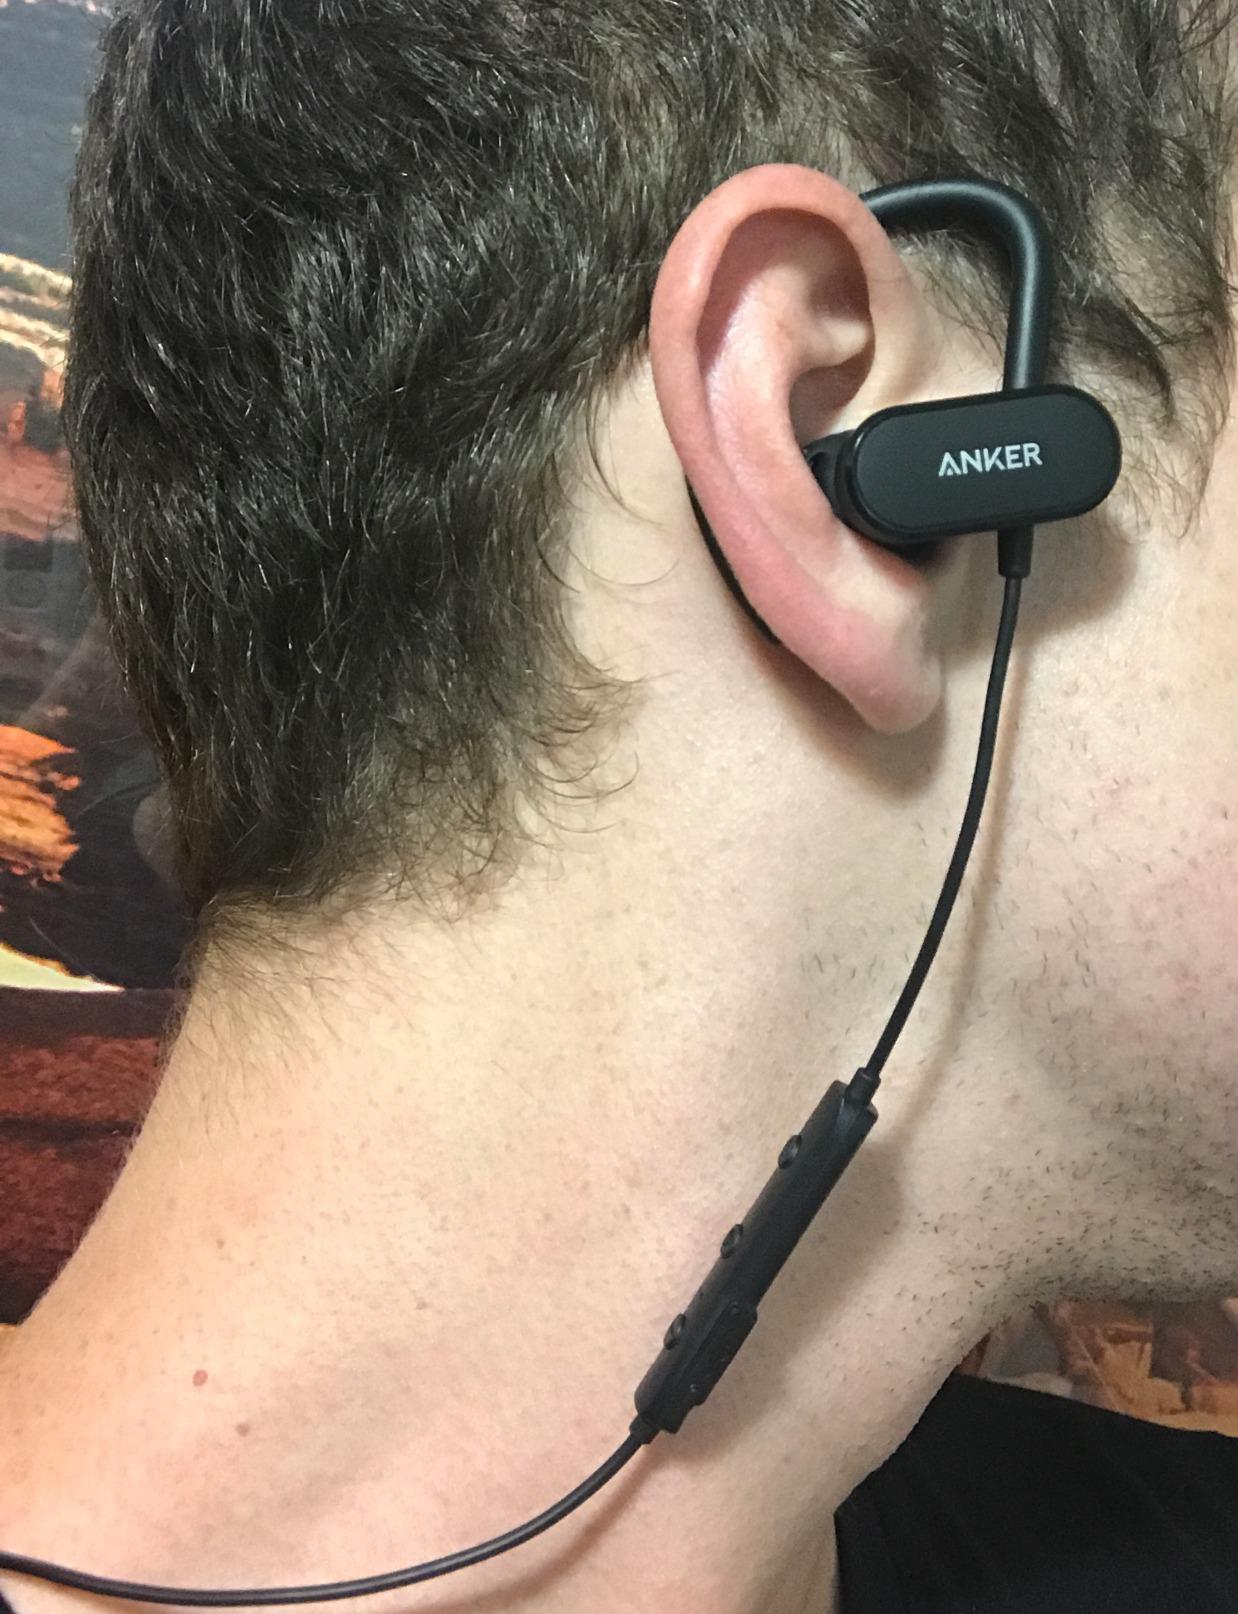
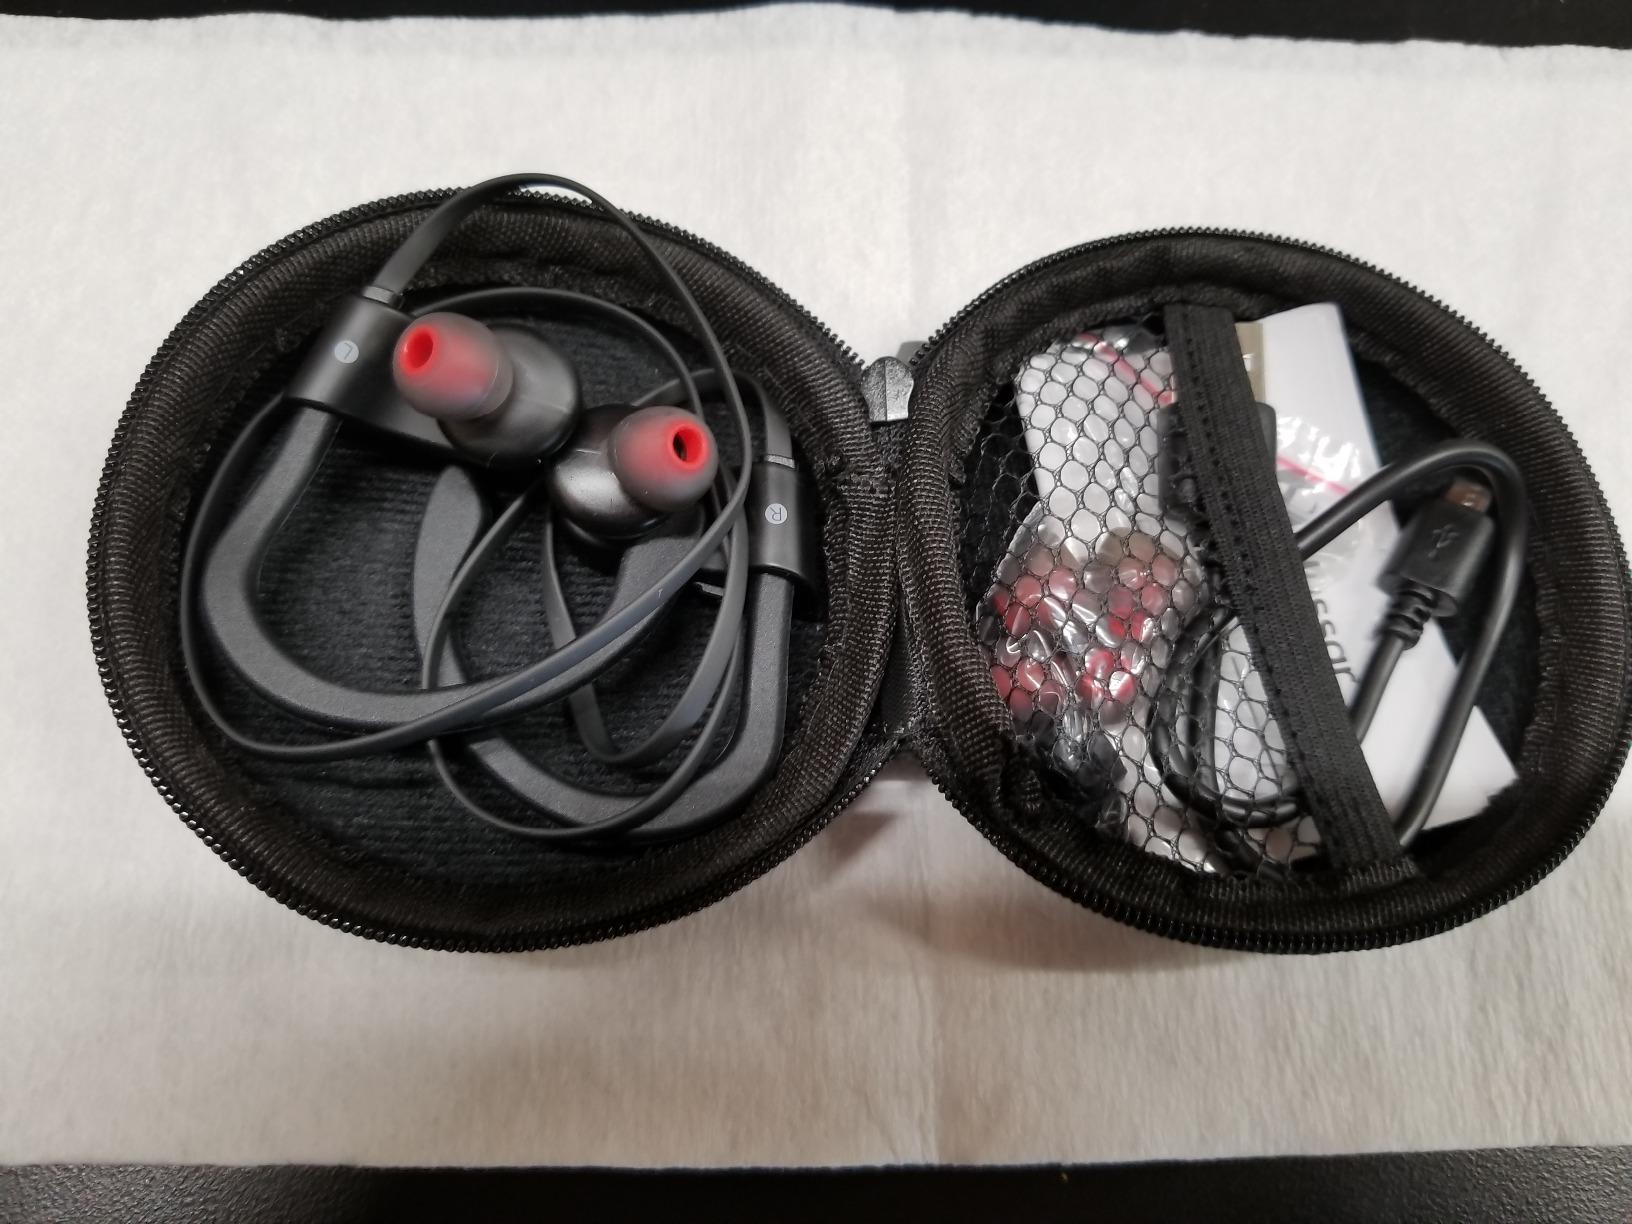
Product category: headphones
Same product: no